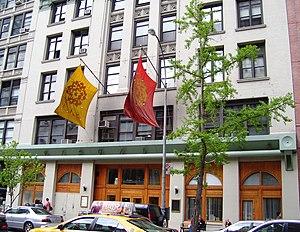
My Name Is est une œuvre du compositeur américain Steve Reich écrite en 1967 pour bande magnétique.